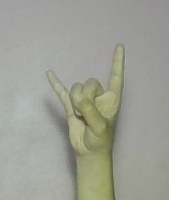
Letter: la